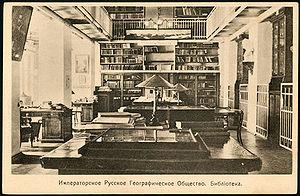
Saint-Pétersbourg. Société géographique de Russie.
La Société russe de géographie est l'une des sociétés de géographie parmi les plus anciennes du monde, puisqu'elle a été fondée en 1845 par le comte von Lütke.